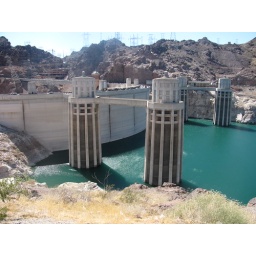
All four 4 water intake towers in lake mead at hoover dam. Lake water is very low.